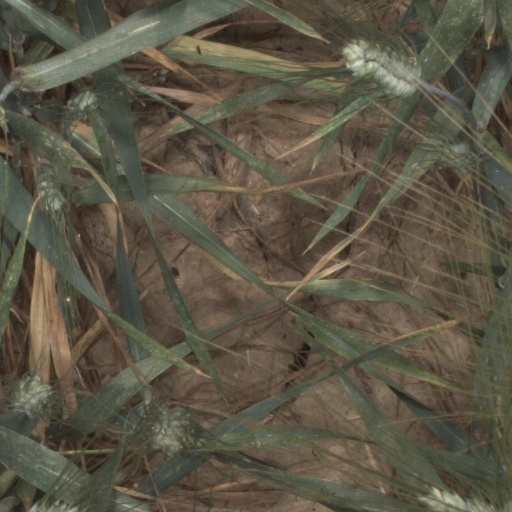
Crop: wheat